Seizure of Megaupload

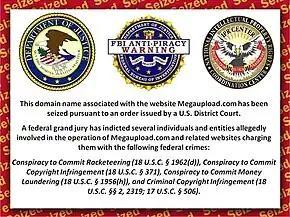
The seized domain name redirected to this joint FBI, DoJ, and NIPRCC notice of US crime charges.

The seizure of Megaupload, a popular filesharing website with 150 million registered users, occurred on January 19, 2012, following a US indictment accusing Megaupload of harbouring millions of copyrighted files. According to the indictment, Megaupload was costing copyright holders over $500 million in lost revenues.